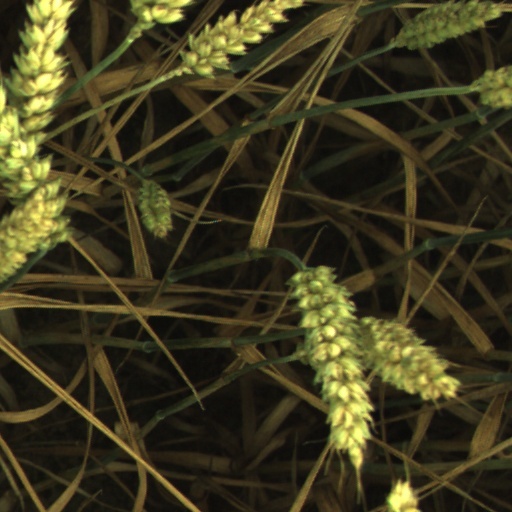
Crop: wheat